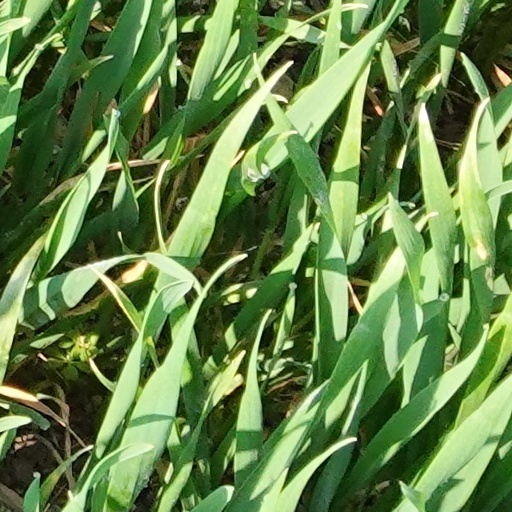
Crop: wheat